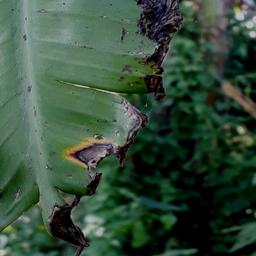
Label: POTASSIUM DEFICIENCY